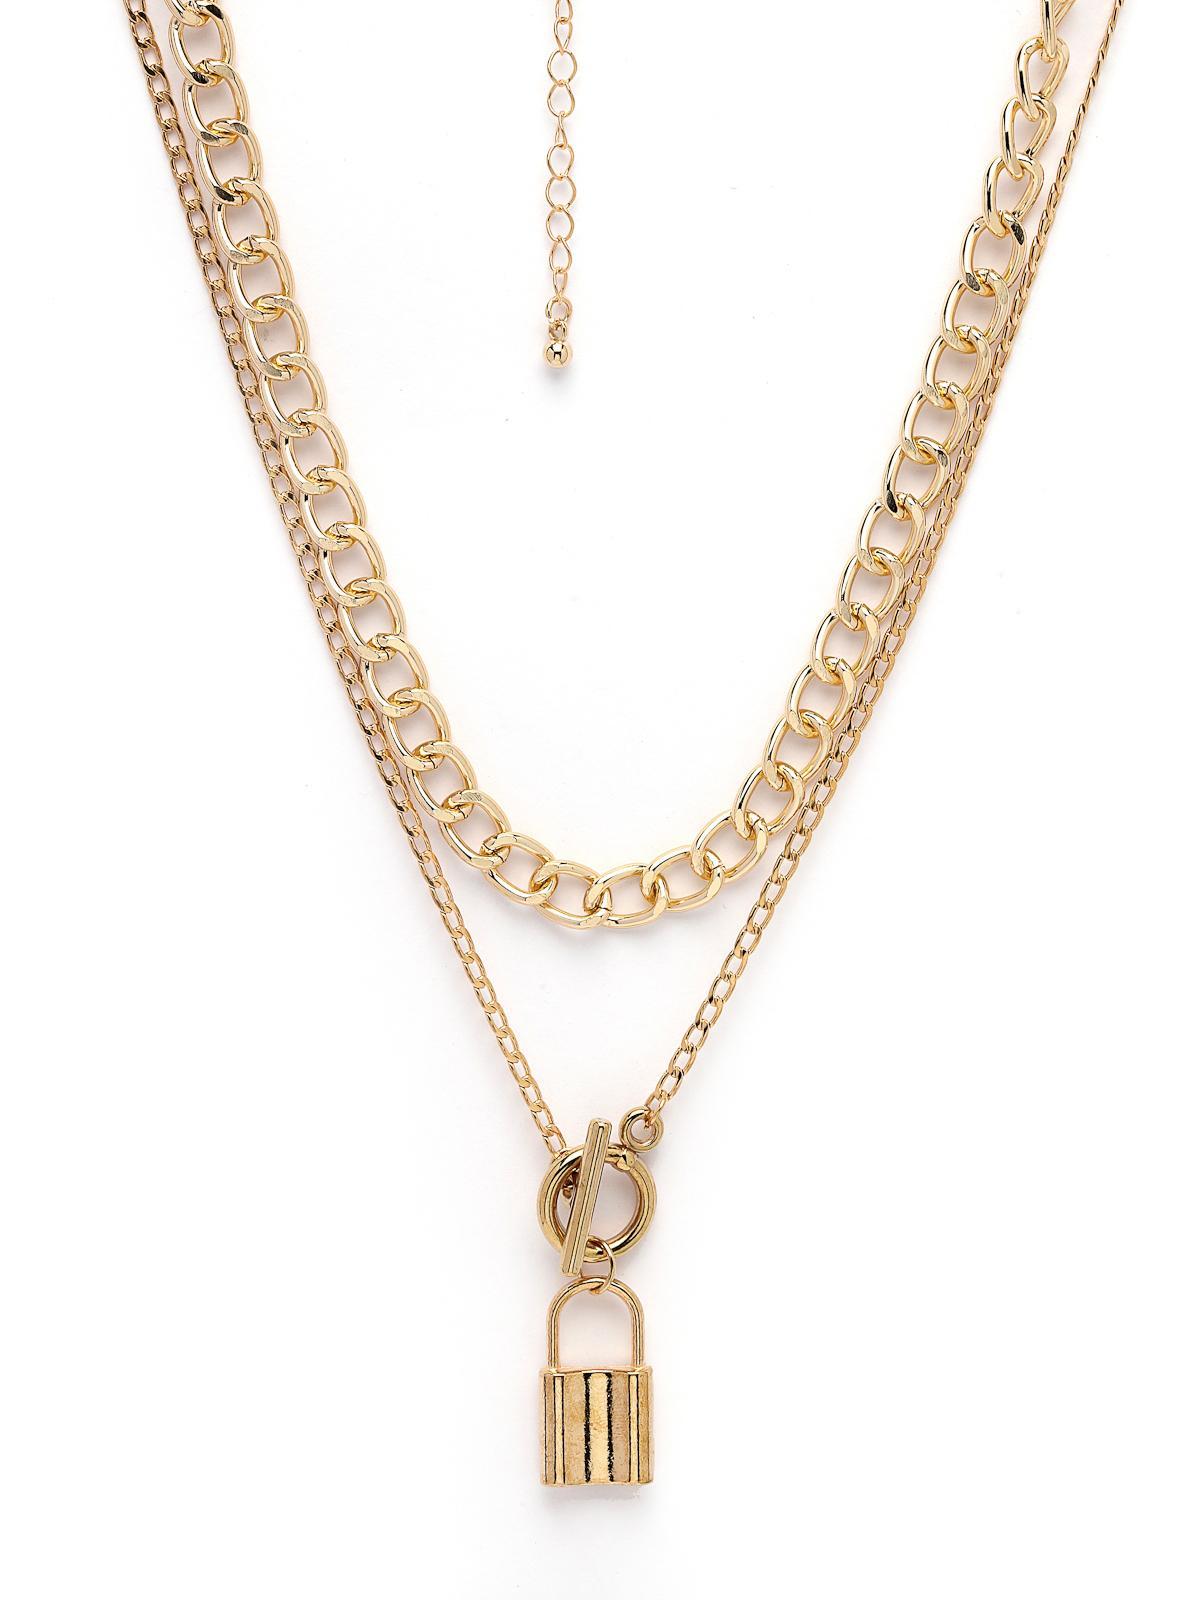
Scintillare by Sukkhi Stylish Gold Plated 2 Layered Chunky Lock Pendant Necklace for Women & Girls |Birthday Gift for Girls And Women Anniversary Gift for Wife| Gifts Collection|N106766
Type: Necklaces & Pendants
Brand: Scintillare by Sukkhi
Price: Rs. 268
 Unlock a new level of style with the Stylish Gold Plated 2-Layered Chunky Lock Pendant Necklace by Scintillare from Sukkhi. This contemporary and chic necklace is a perfect accessory for women and girls. The chunky lock pendant adds a touch of edgy sophistication, making it an ideal birthday or anniversary gift. Elevate your fashion with this trendy piece from Scintillare's Gifts Collection, a symbol of modern elegance and style.Disclaimer:There may be slight variation in shade and colour due to photographic effects and monitor settings
Included: 1 Necklace